Wendell, Massachusetts

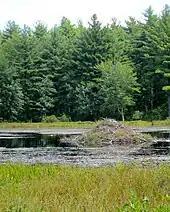
Beaver lodge in Ruggles Pond

Located south of the Millers River, Wendell State Forest covers 7,566 acres of rolling forested hills, streams, ponds, and trails. Purchased in the 1920s the area had been heavily burned during the early 1900s. Some of the park development and most of the road systems are attributed to Civilian Conservation Corps activities in the 1930s. Ruggles Pond is the main day-use area. This 10 acre pond offers crystal clear water for swimming and fishing. Picnic sites and a ball field with a pavilion are located nearby. There is a small boat launching ramp located at the Northern end of Wickett Pond. The Metacomet-Monadnock Trail traverses the forest boundaries and offers a small Adirondack shelter for trail users.